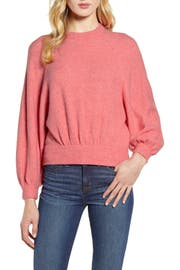
a magical mixture of merino wool alpaca and stretch make this raglan sleeve sweater supersoft hence the name